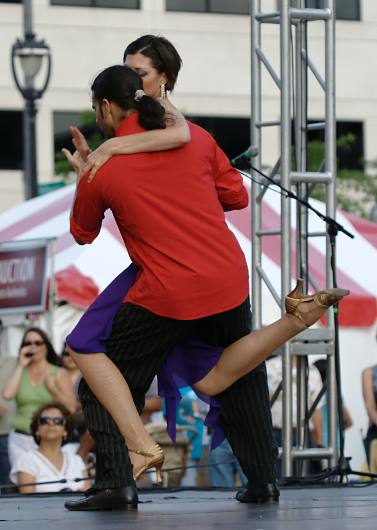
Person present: Yes